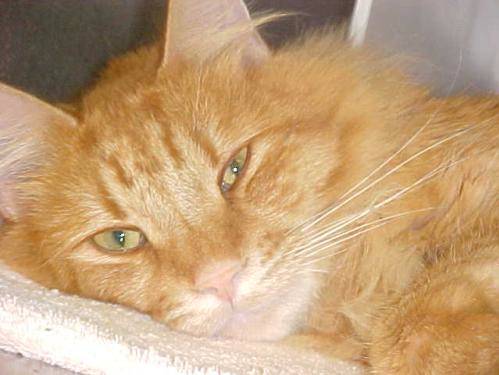
Label: cat